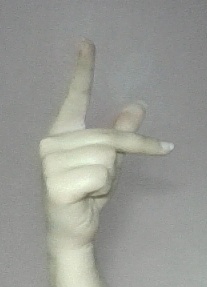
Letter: dha